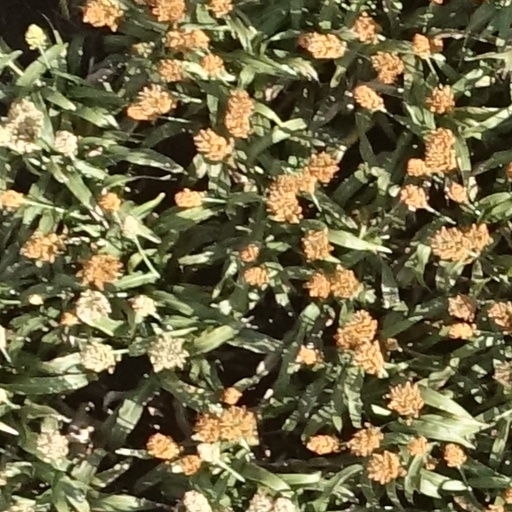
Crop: sorghum